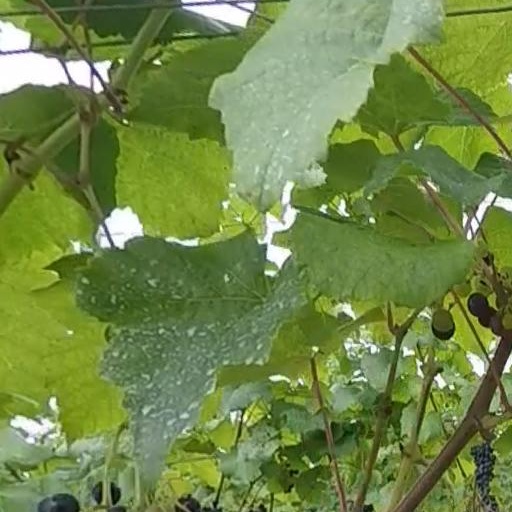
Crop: grape